Joint Light Tactical Vehicle program

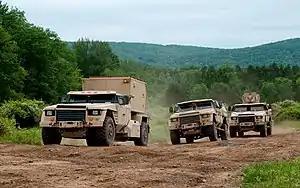
Lockheed Martin JLTV variants in 2012. Lockheed Martin's vehicle progressed to the EMD phase and was selected to progress to the prototype stage.

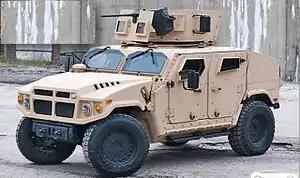
A AM General BRV-O JLTV on static display. The BRV-O progressed to the EMD phase and was selected to progress to the prototype stage.

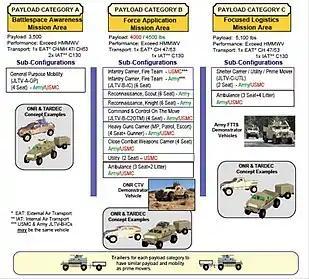
Early JLTV configurations

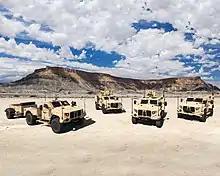
JLTV variants including companion trailer as of October 2017

In October 2008, the Pentagon narrowed the field of vendors to Lockheed Martin, General Tactical Vehicles and BAE Systems/Navistar. Each team was awarded contracts worth between $35.9 million and $45 million to begin the next phase of the program, which at the time was stated to be worth $20 billion or more. The Northrop Grumman/Oshkosh group contested the awards, but their protest was denied by the Government Accountability Office.